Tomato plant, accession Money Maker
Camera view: bottom (45 deg); turntable rotation: 330 degrees
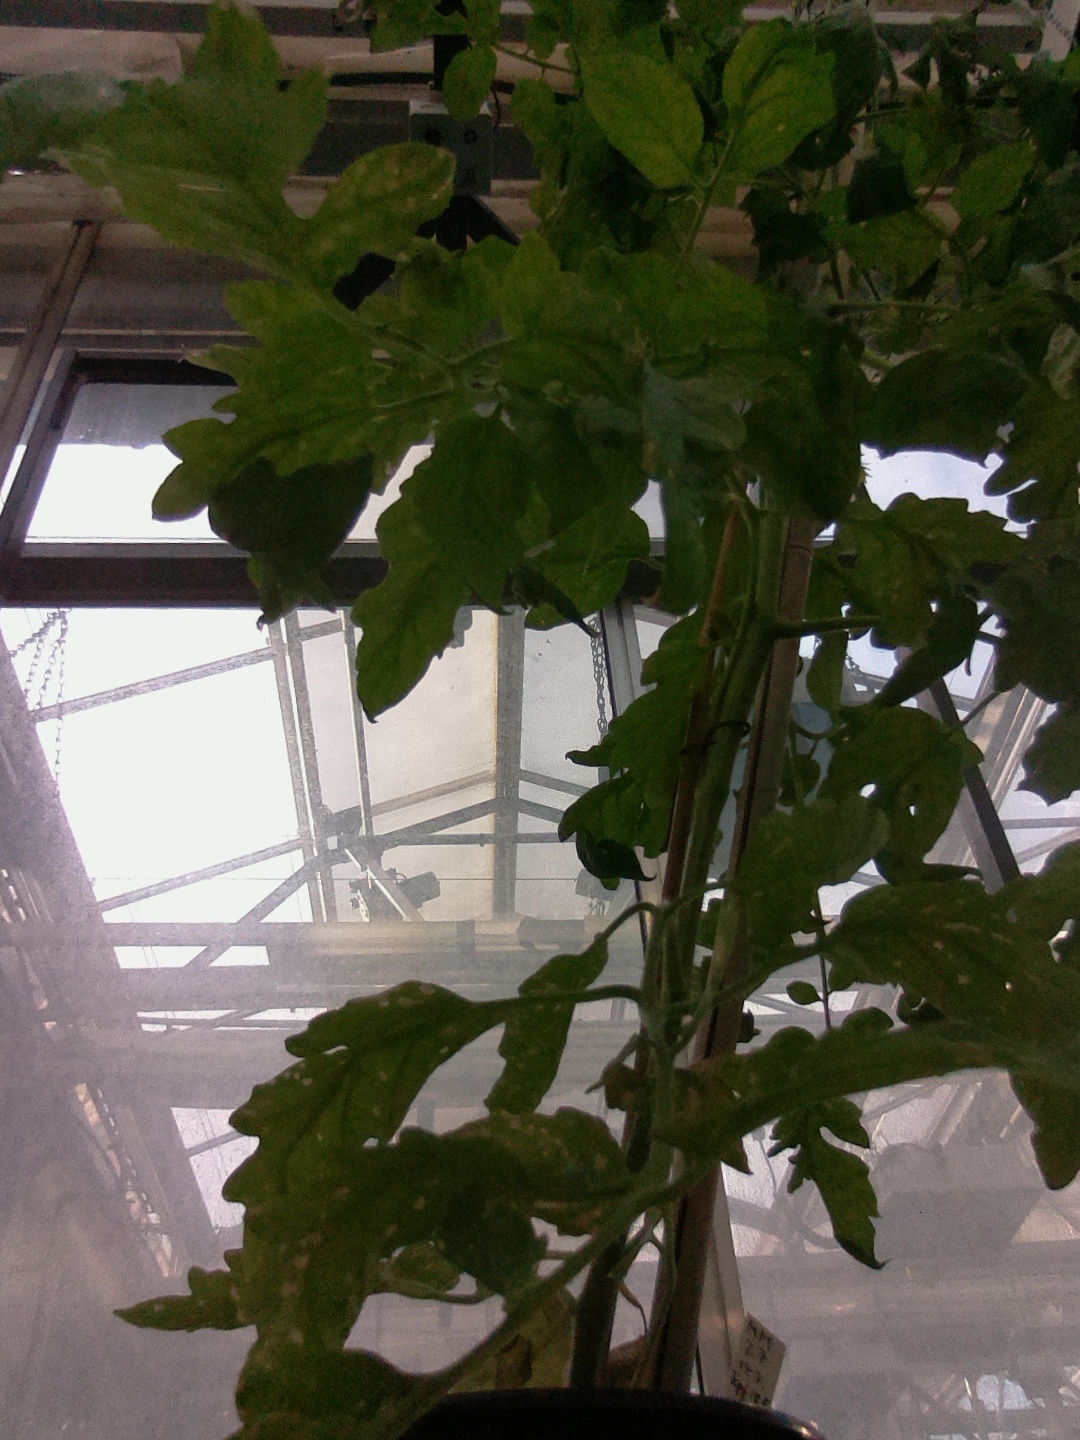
BBCH growth stage 70: Fruits at the main stem or branches visibles